Akashita

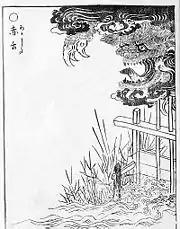
"Akashita" (赤舌) from the "Gazu Hyakki Yagyō" by Toriyama Sekien

Usually, they are not depicted accompanied with anything other than a black cloud, but in the "Gazu Hyakki Yagyō" by Toriyama Sekien, they are depicted on top of a sluice. However, there is no accompanying explanation, so details about it are unknown. Concerning the name "akashita", the modern literary scholar Atsunobu Inada among others suggest that they are related to the shakuzetsujin (赤舌神) and shakuzetsunichi (赤舌日), who protect the western gate of Tai Sui (Jupiter) as explained by onmyōdō.